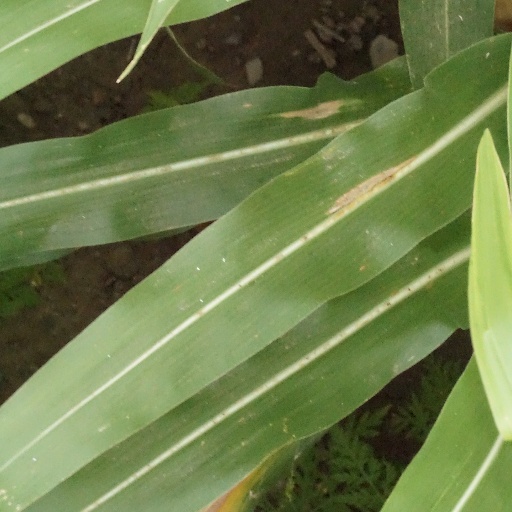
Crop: maize; corn